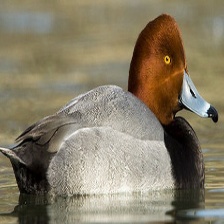
Species: RED HEADED DUCK
Scientific name: AYTHYA AMERICANA
ImageNet parent category: drake